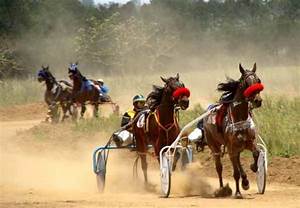
Label: cavallo